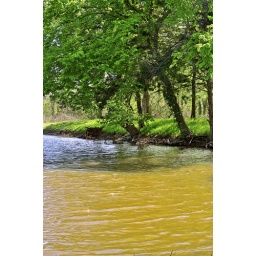
Unique to Oklahoma - View of the water color caused by the red dirt in Oklahoma.